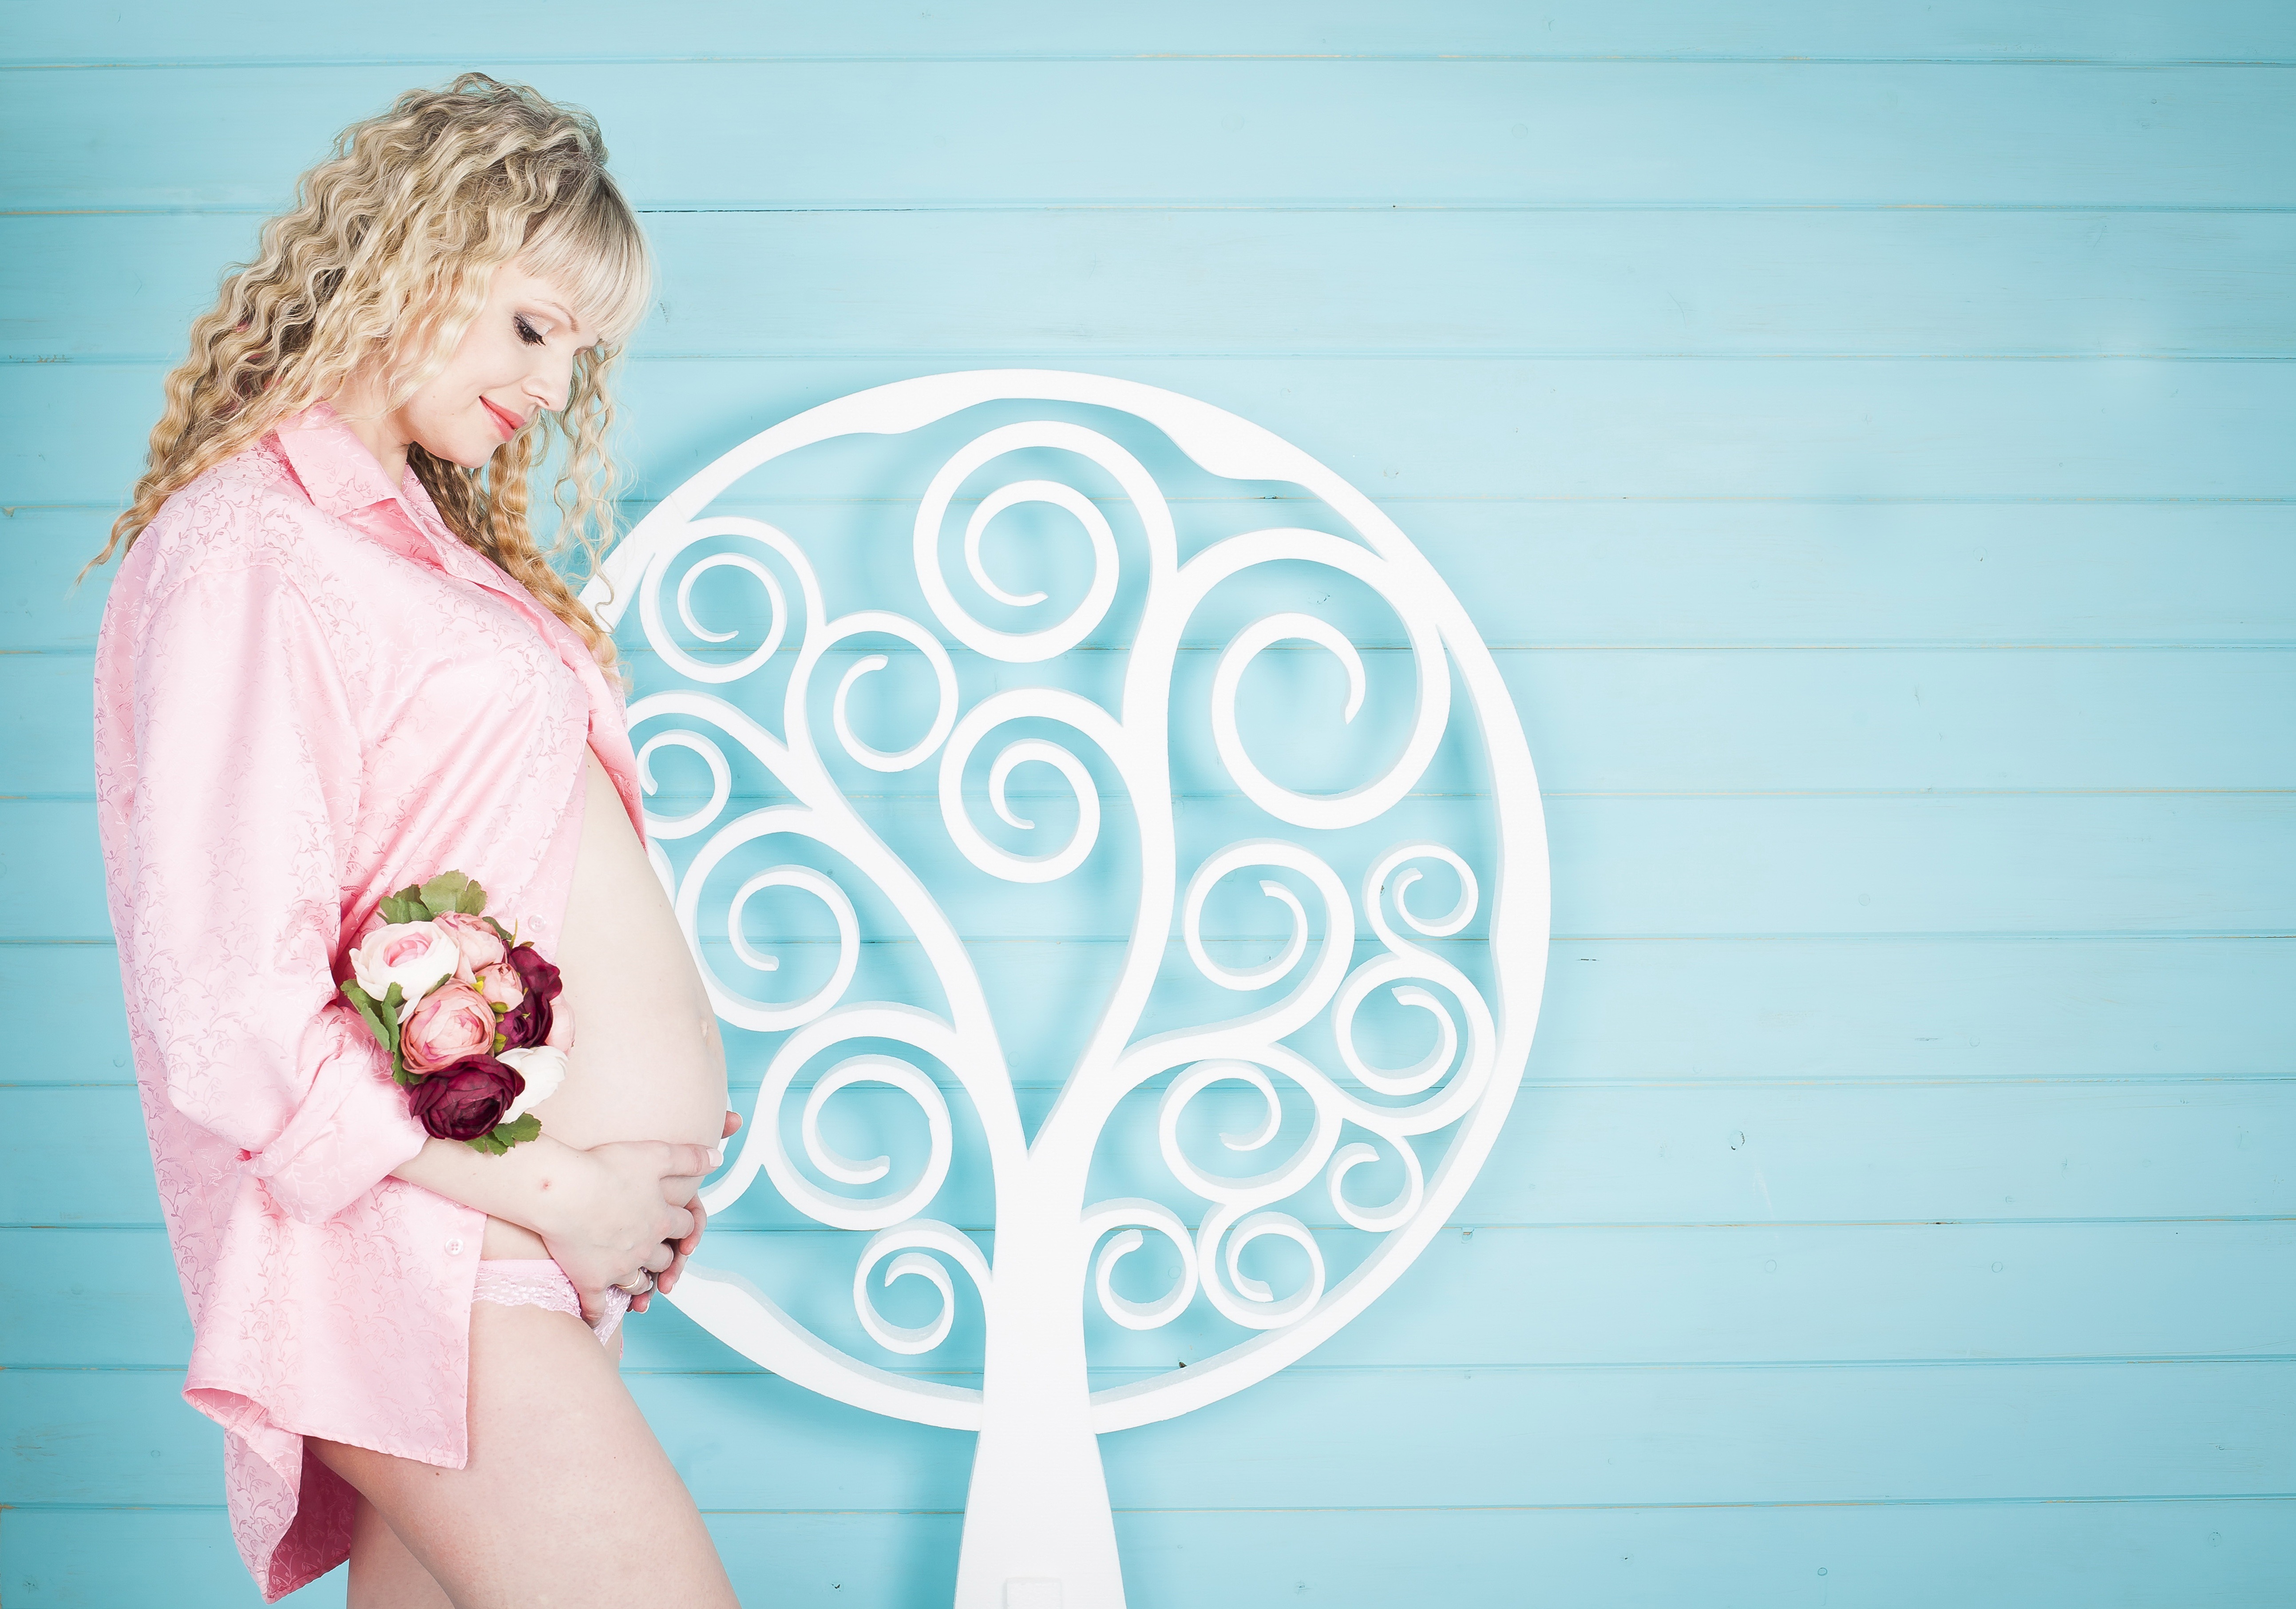
woman, pregnancy, product, family, happiness, pregnant, organ, tenderness